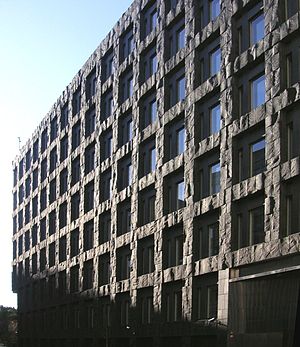
Sveriges Riksbank
Sveriges Riksbank i Stockholm
Sveriges riksbank er Sveriges centralbank.